Tanoli

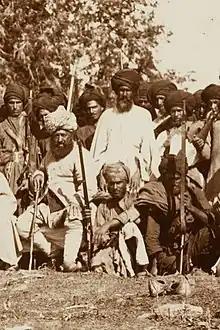
Tanoli men

The Tanoli (Hindko: تناولی) is a Hindkowan tribe living mainly in the Hazara region of Khyber Pakhtunkhwa, Pakistan. They form the majority of the population of Lassan Nawab union council. The Tanoli describe themselves as of Barlas Turkic origin. They never submitted to the British colonial rule in the 1840s. They have two major divisions, namely Palaal (پل آل) and Hindaal (ہند آل). In the present day, the majority of the Tanolis speak the Hindko language.